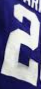
Number: 2